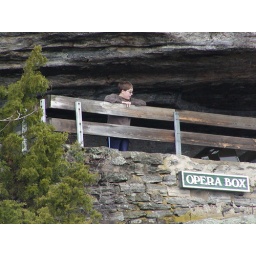
We visited Chimney rock park in NC. It had the most amazing views on the mountains